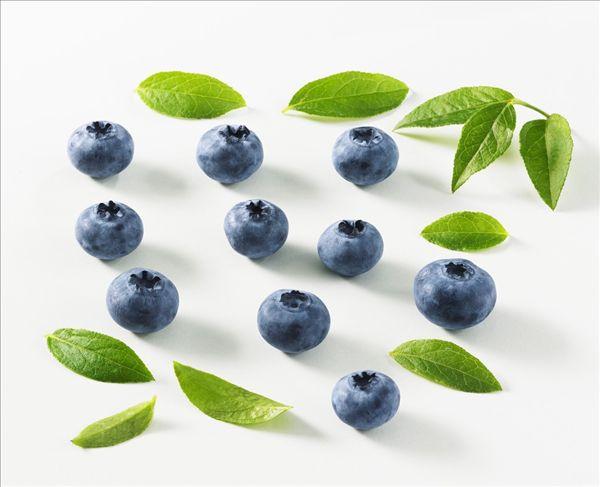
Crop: blueberry
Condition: healthy